Sélestat

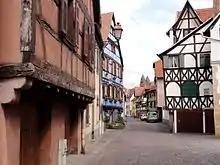
Quai des Tanneurs.

The Humanist Library displays one of the oldest and most homogeneous collections of medieval manuscripts and Renaissance books in Europe. Its core is the still almost intact library of Beatus Rhenanus, which was bequeathed to the city and has been maintained by it ever since. The institution also holds the books that belonged to the Latin school of Sélestat, at which Rhenanus and many other reformers were educated around 1500. In 2011, the library was inscribed by UNESCO in its Memory of the World international register.